Bubsy in Claws Encounters of the Furred Kind

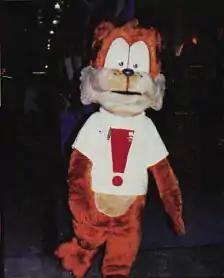
Bubsy mascot at CES

In January 1993 at the Consumer Electronics Show (CES) in Las Vegas, a Bubsy mascot leaped out of a sack to greet spectators.